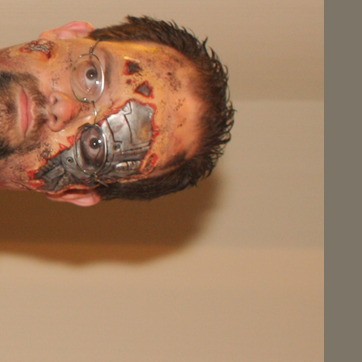
Material: hair